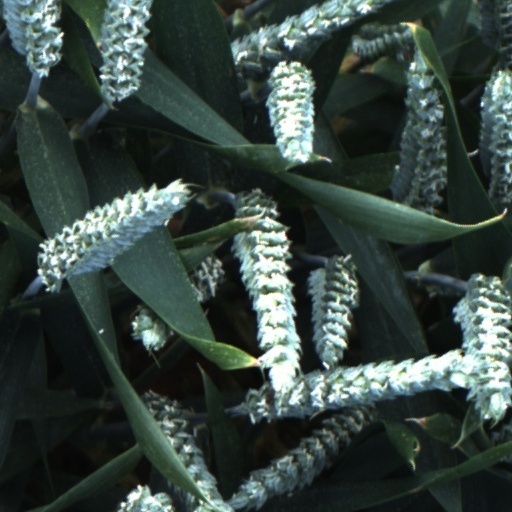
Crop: wheat